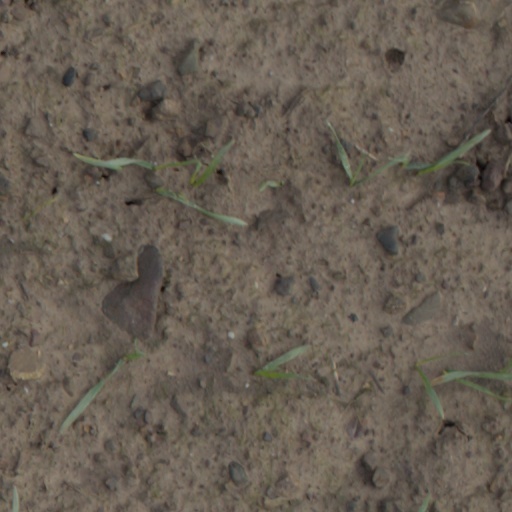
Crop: wheat